Morbius

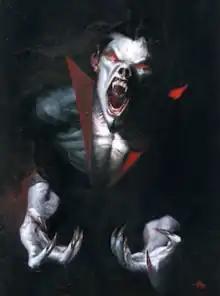
Promotional art for "Morbius the Living Vampire" (vol. 2) #1 (March 2013) by Gabriele Dell'Otto

Morbius (born Michael Morbius, also known as Morgan Michaels, Morbius the Living Vampire and Nikos Michaels) is a character appearing in American comic books published by Marvel Comics. Created by writer Roy Thomas and originally designed by penciler Gil Kane, he debuted as a tragic, sympathetic adversary of the superhero Spider-Man in "The Amazing Spider-Man" #101 (October 1971). For years, Morbius frequently clashed with Spider-Man and other superheroes while occasionally regaining his reason and helping those he regarded as allies. The 1992 Marvel Comics "Rise of the Midnight Sons" crossover event then revived and revised several horror-themed Marvel characters to present them as lead protagonists in new titles. The event launched the new series "Morbius the Living Vampire", which ran from 1992 to 1995 and now presented the title character as a lethal anti-hero and vigilante. After the cancellation of this series, various stories shifted back and forth between portraying Morbius as a conflicted and brutal anti-hero or a tragic character subject to episodes of madness and murder (once again, most often fighting Spider-Man).